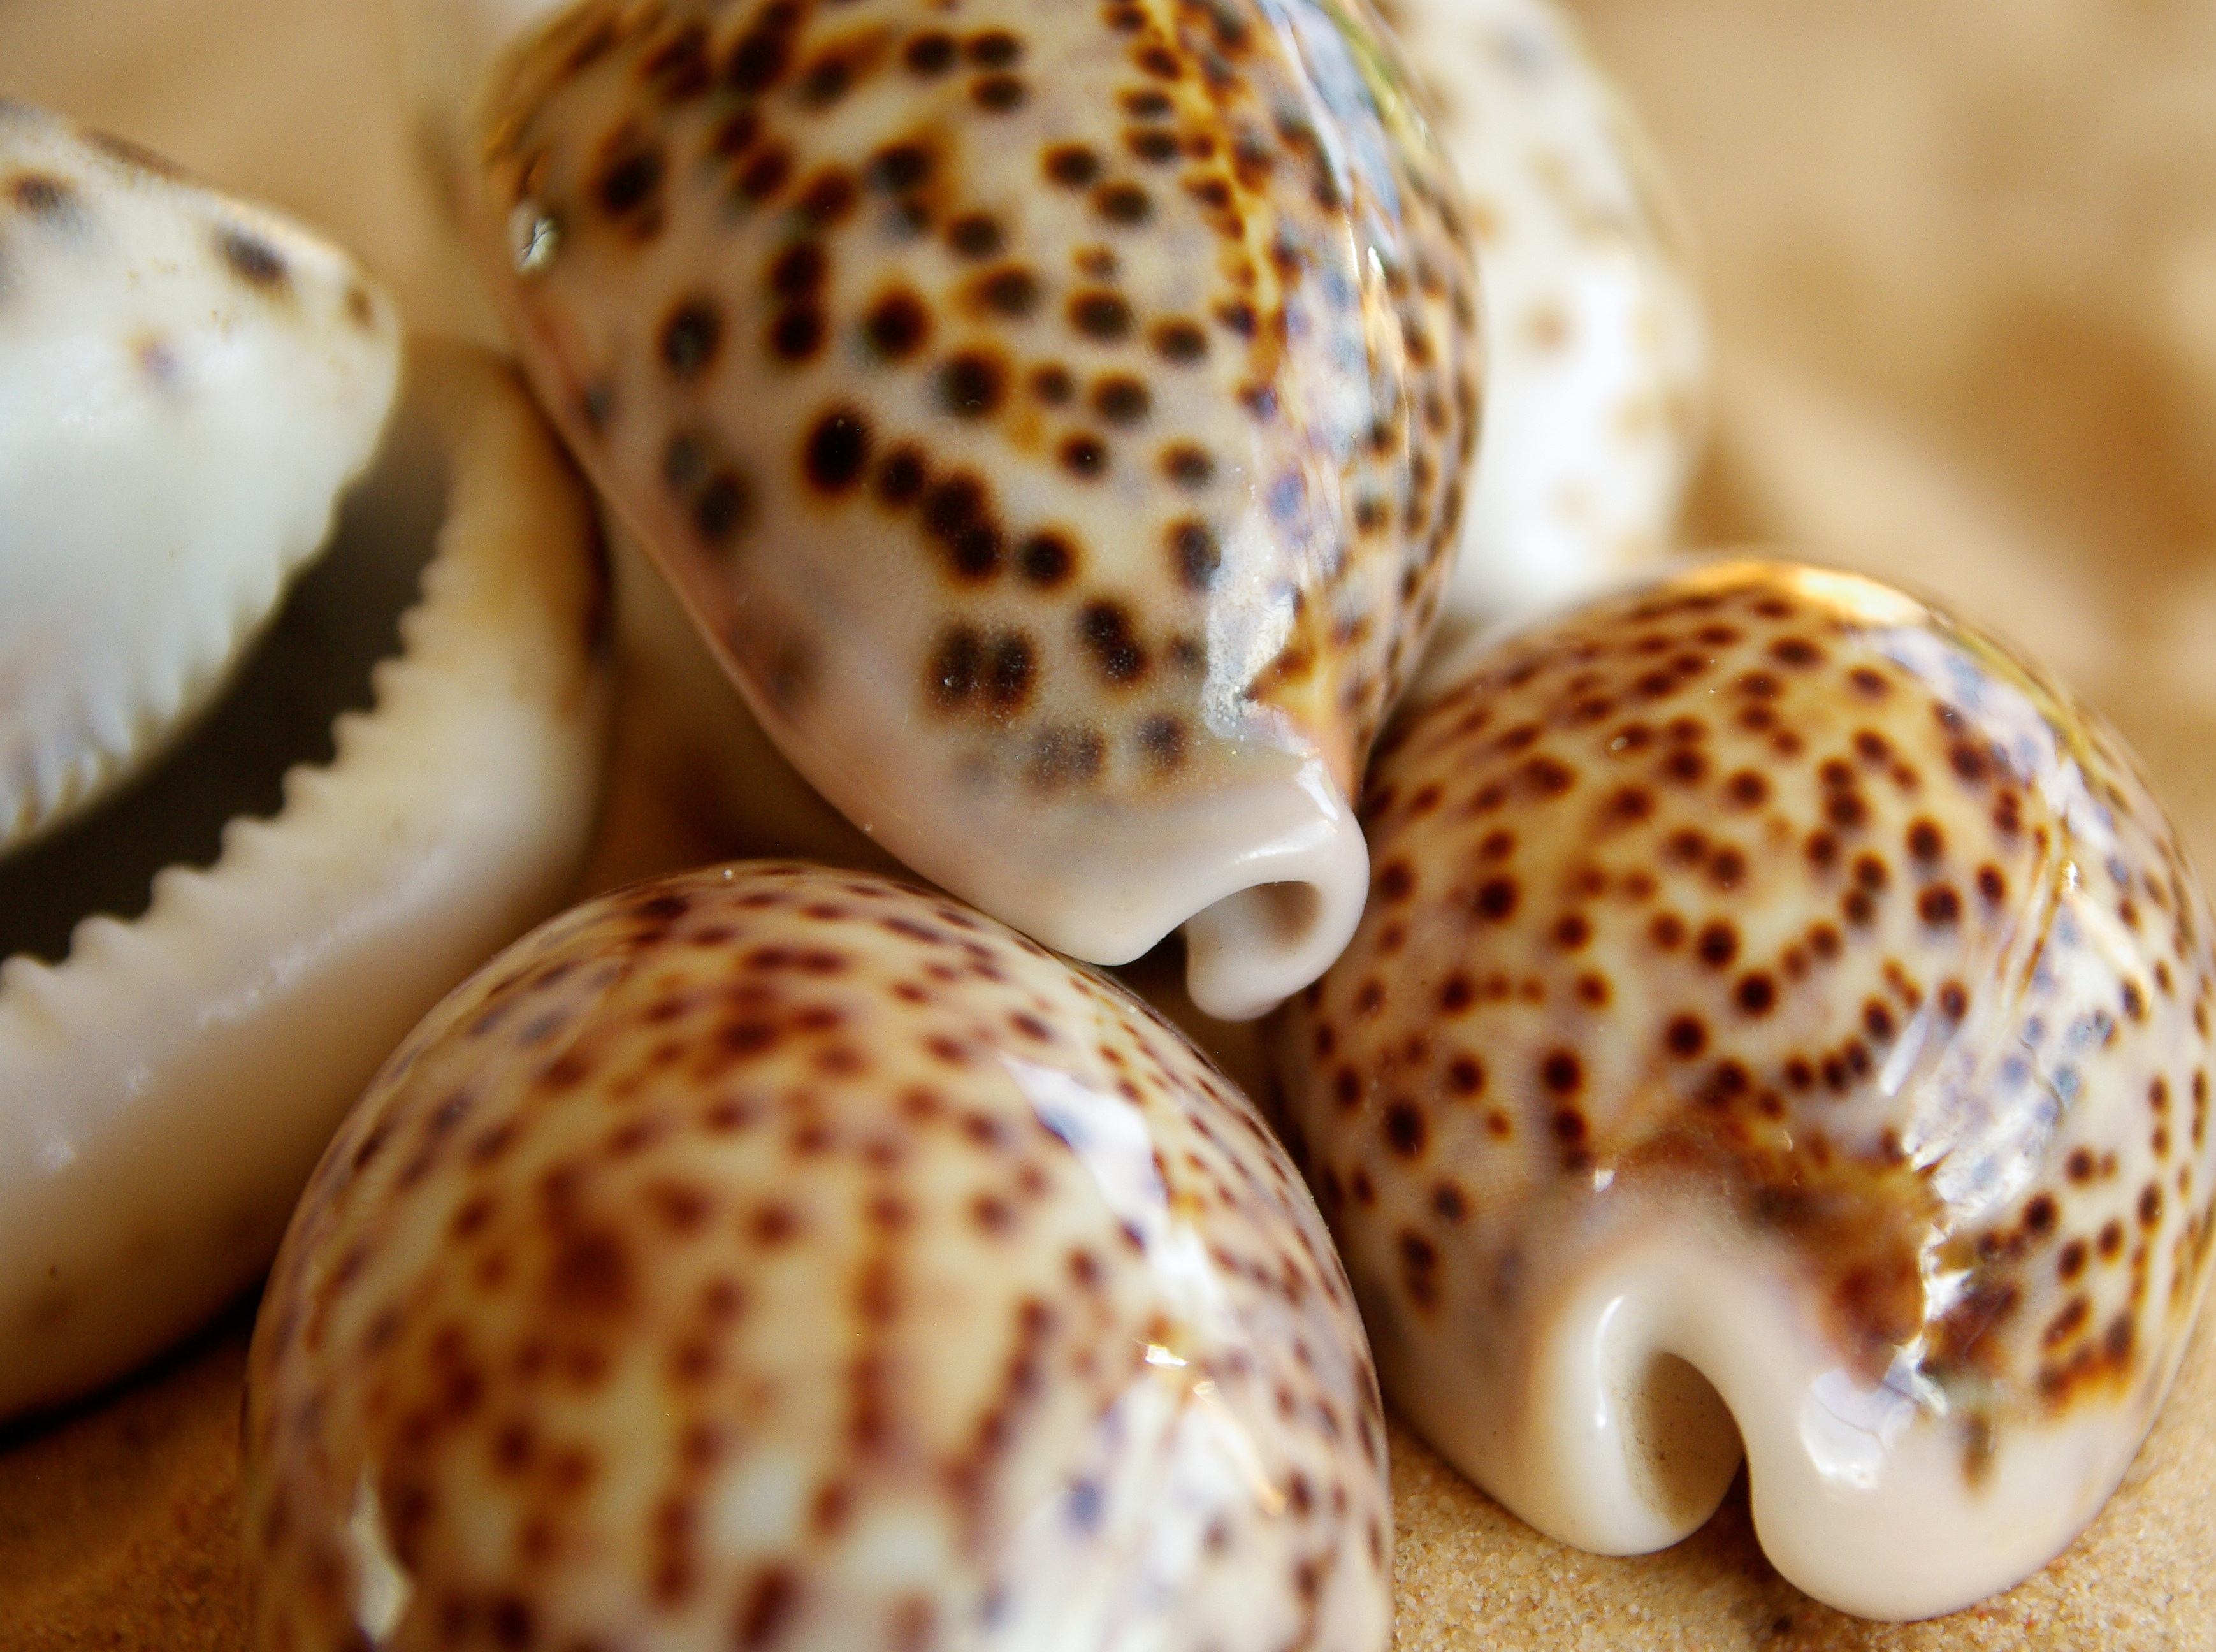
food, material, shell, invertebrate, seashell, cockle, pacific ocean, sea snail, tiger porcelain